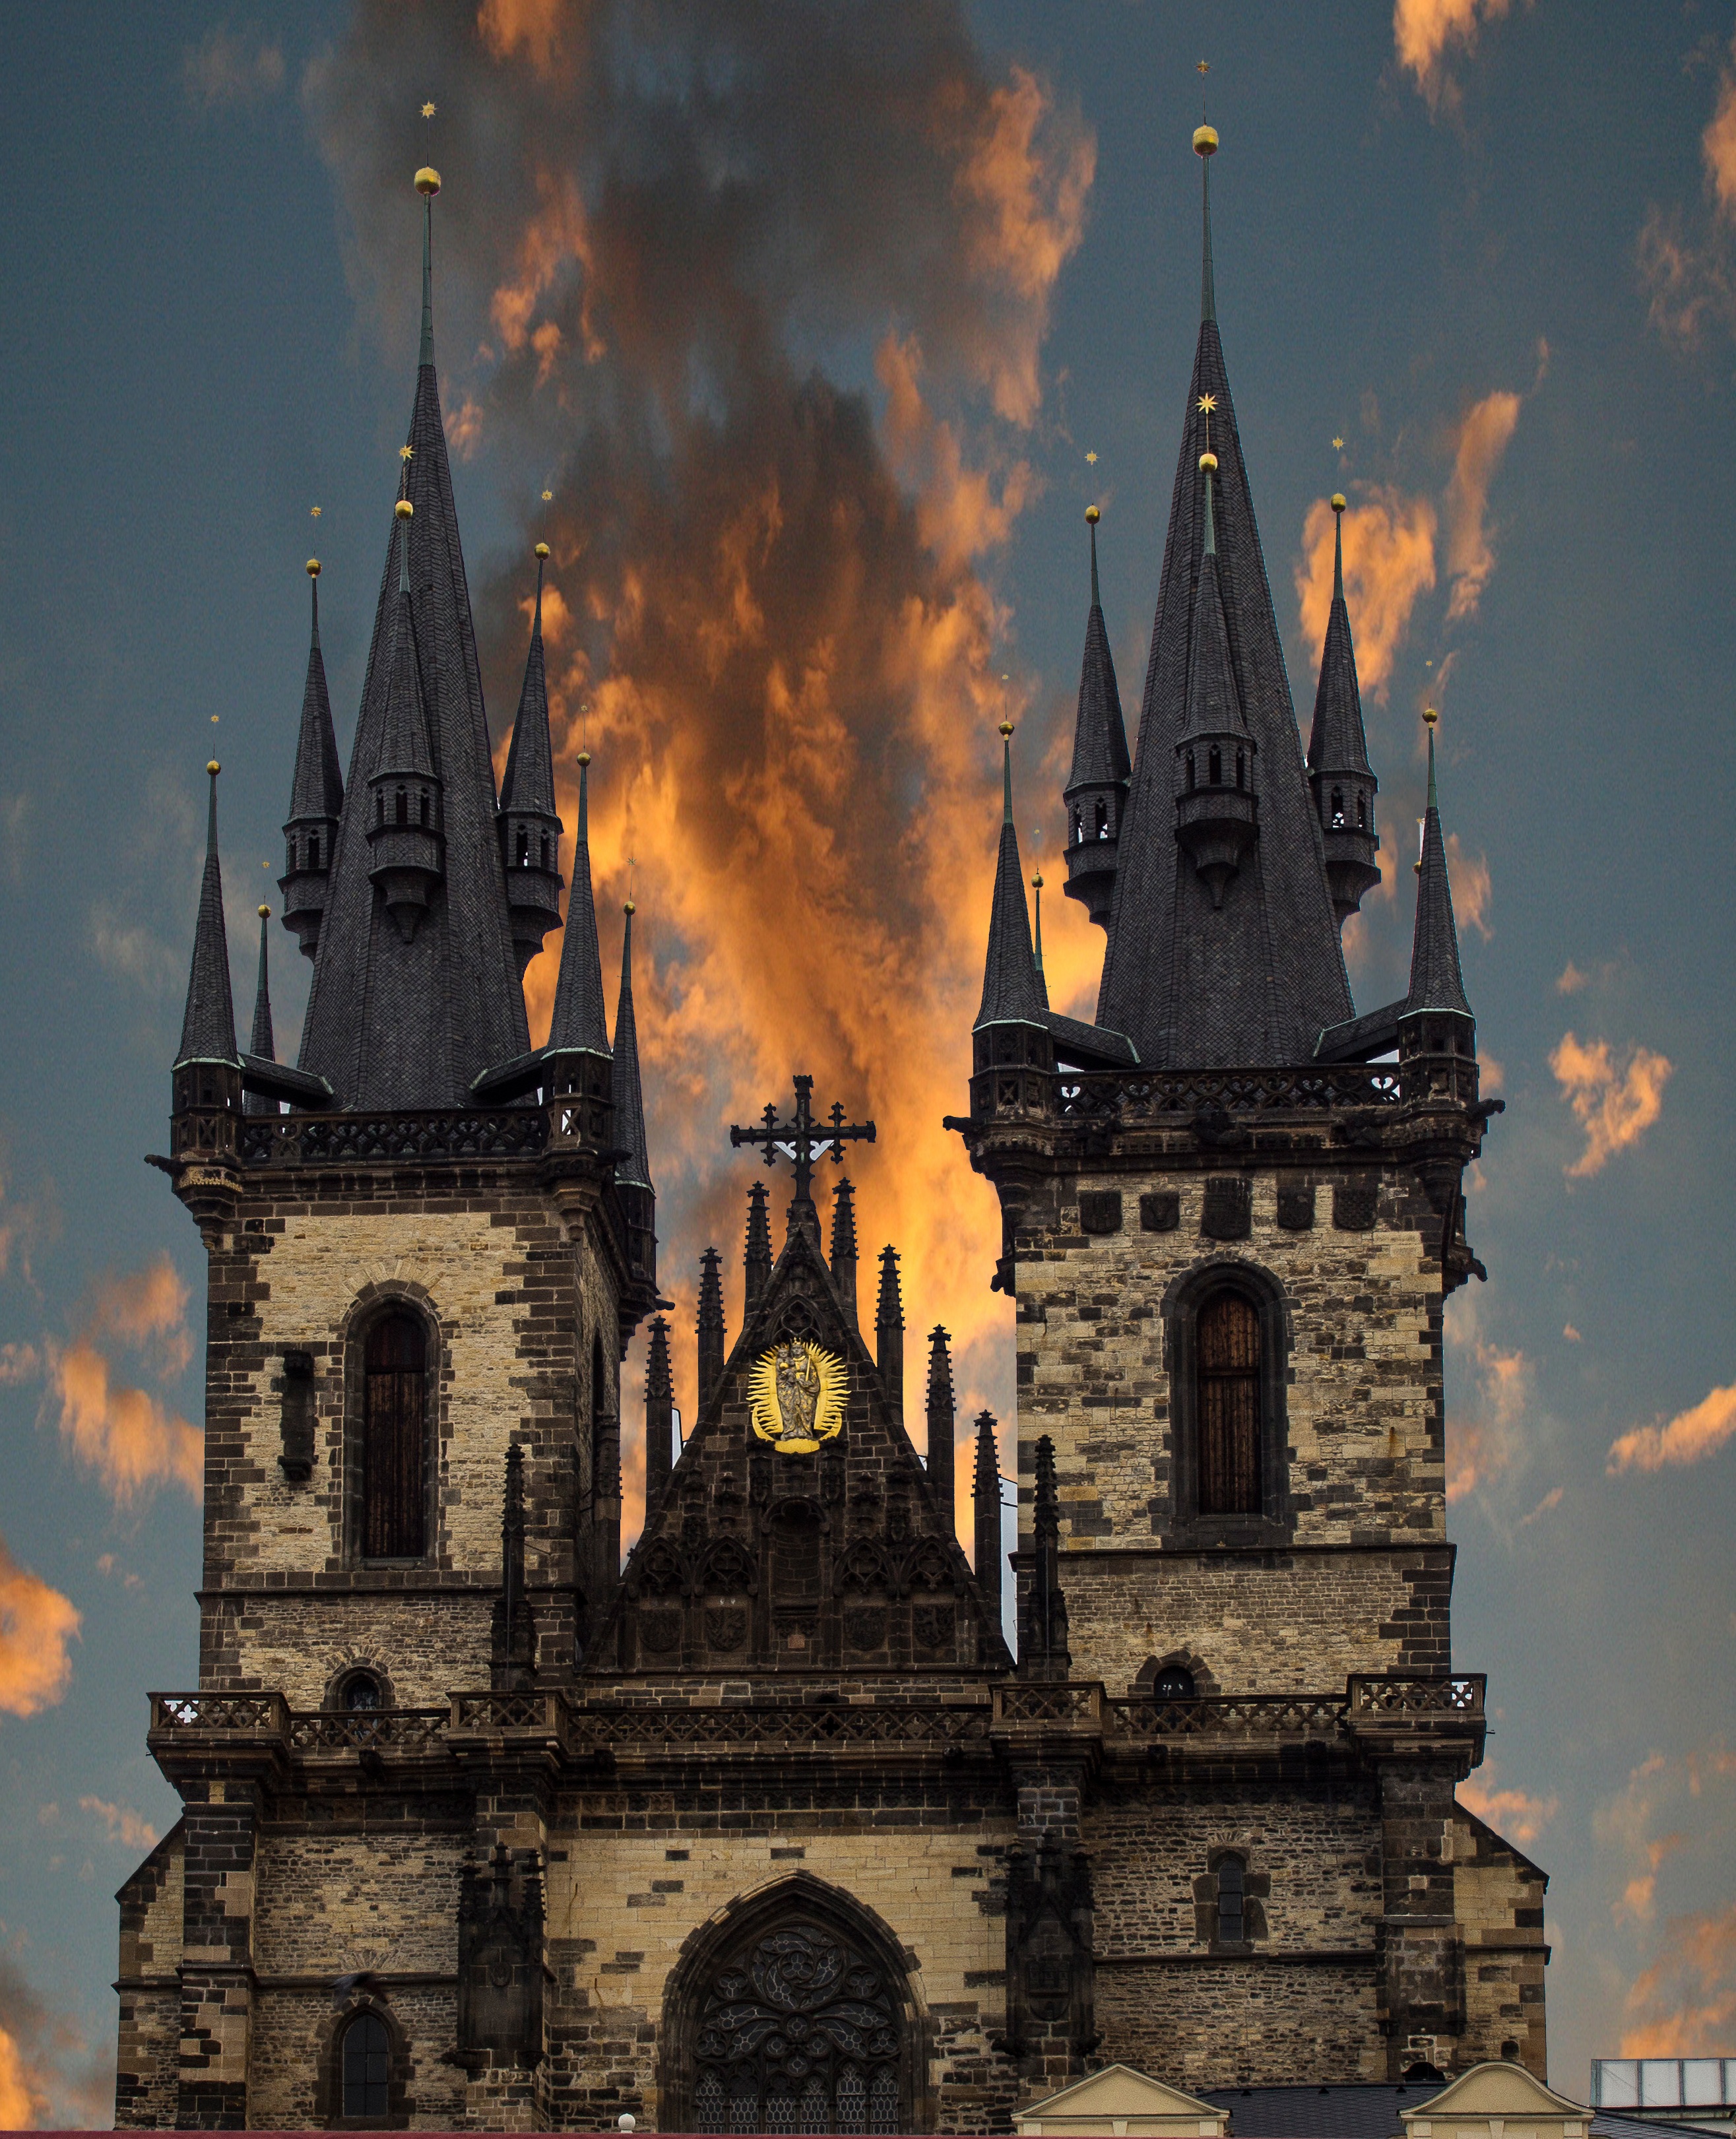
building, cityscape, europe, evening, tower, castle, landmark, church, cathedral, prague, old town, spire, czech republic, metropolis, moldova, mary's church, wenceslas square